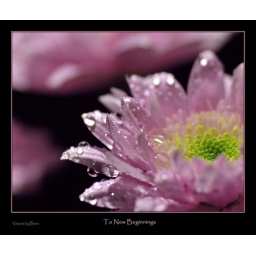
Finally I managed to capture the reflections of flowers in a water drop... a nice ending to the day.